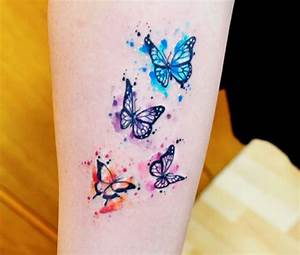
Label: butterfly